Electoral district VIII (Croatian Parliament)

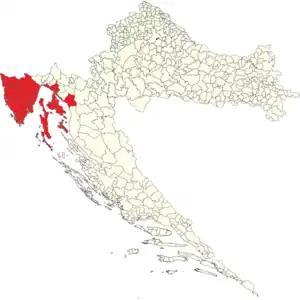
Electoral district VIII (2023-present)

Electoral district VIII ("Croatian:" VIII. izborna jedinica) is one of twelve electoral districts of Croatian Parliament.